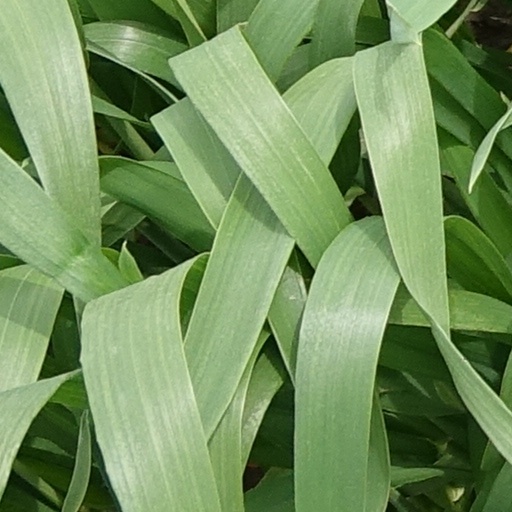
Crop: wheat